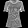
Label: T - shirt / top